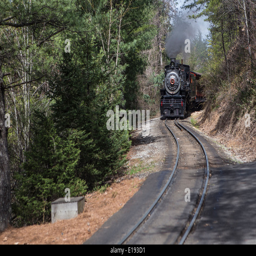
the narrow gauge steam train is pictured in theme park